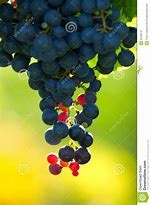
Label: grape